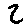
Label: 2